Julius Kahn (inventor)

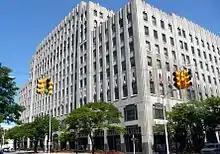
The Albert Kahn Building in Detroit, where Julius worked in fabrication designs

Kahn experimented and developed reinforced concrete construction materials, with at least 75 patented inventions in the field by 1934. His first patent was "Kahn Trussed Bar", also called "the Kahn Bar" or "Kahn Bar System", patented in 1903. The Kahn bar was a straight steel beam whose edges were slightly bent, resulting in improved stress distribution "wings" that increased tension strength. It was the principal product of the Trussed Concrete Steel Company, although the company manufactured many prefabricated steel products, as well as complete buildings — all used in construction around the world. Kahn's co-workers noted that he would stop whatever he was doing to write down an idea immediately, no matter what else was engaging him. Additionally he encouraged Truscon employees with financial incentives to develop new and improved ideas to benefit the company. For example, employee David H. Morgan was financially rewarded for inventing a new type of airplane hangar door, subsequently manufactured by Truscon.